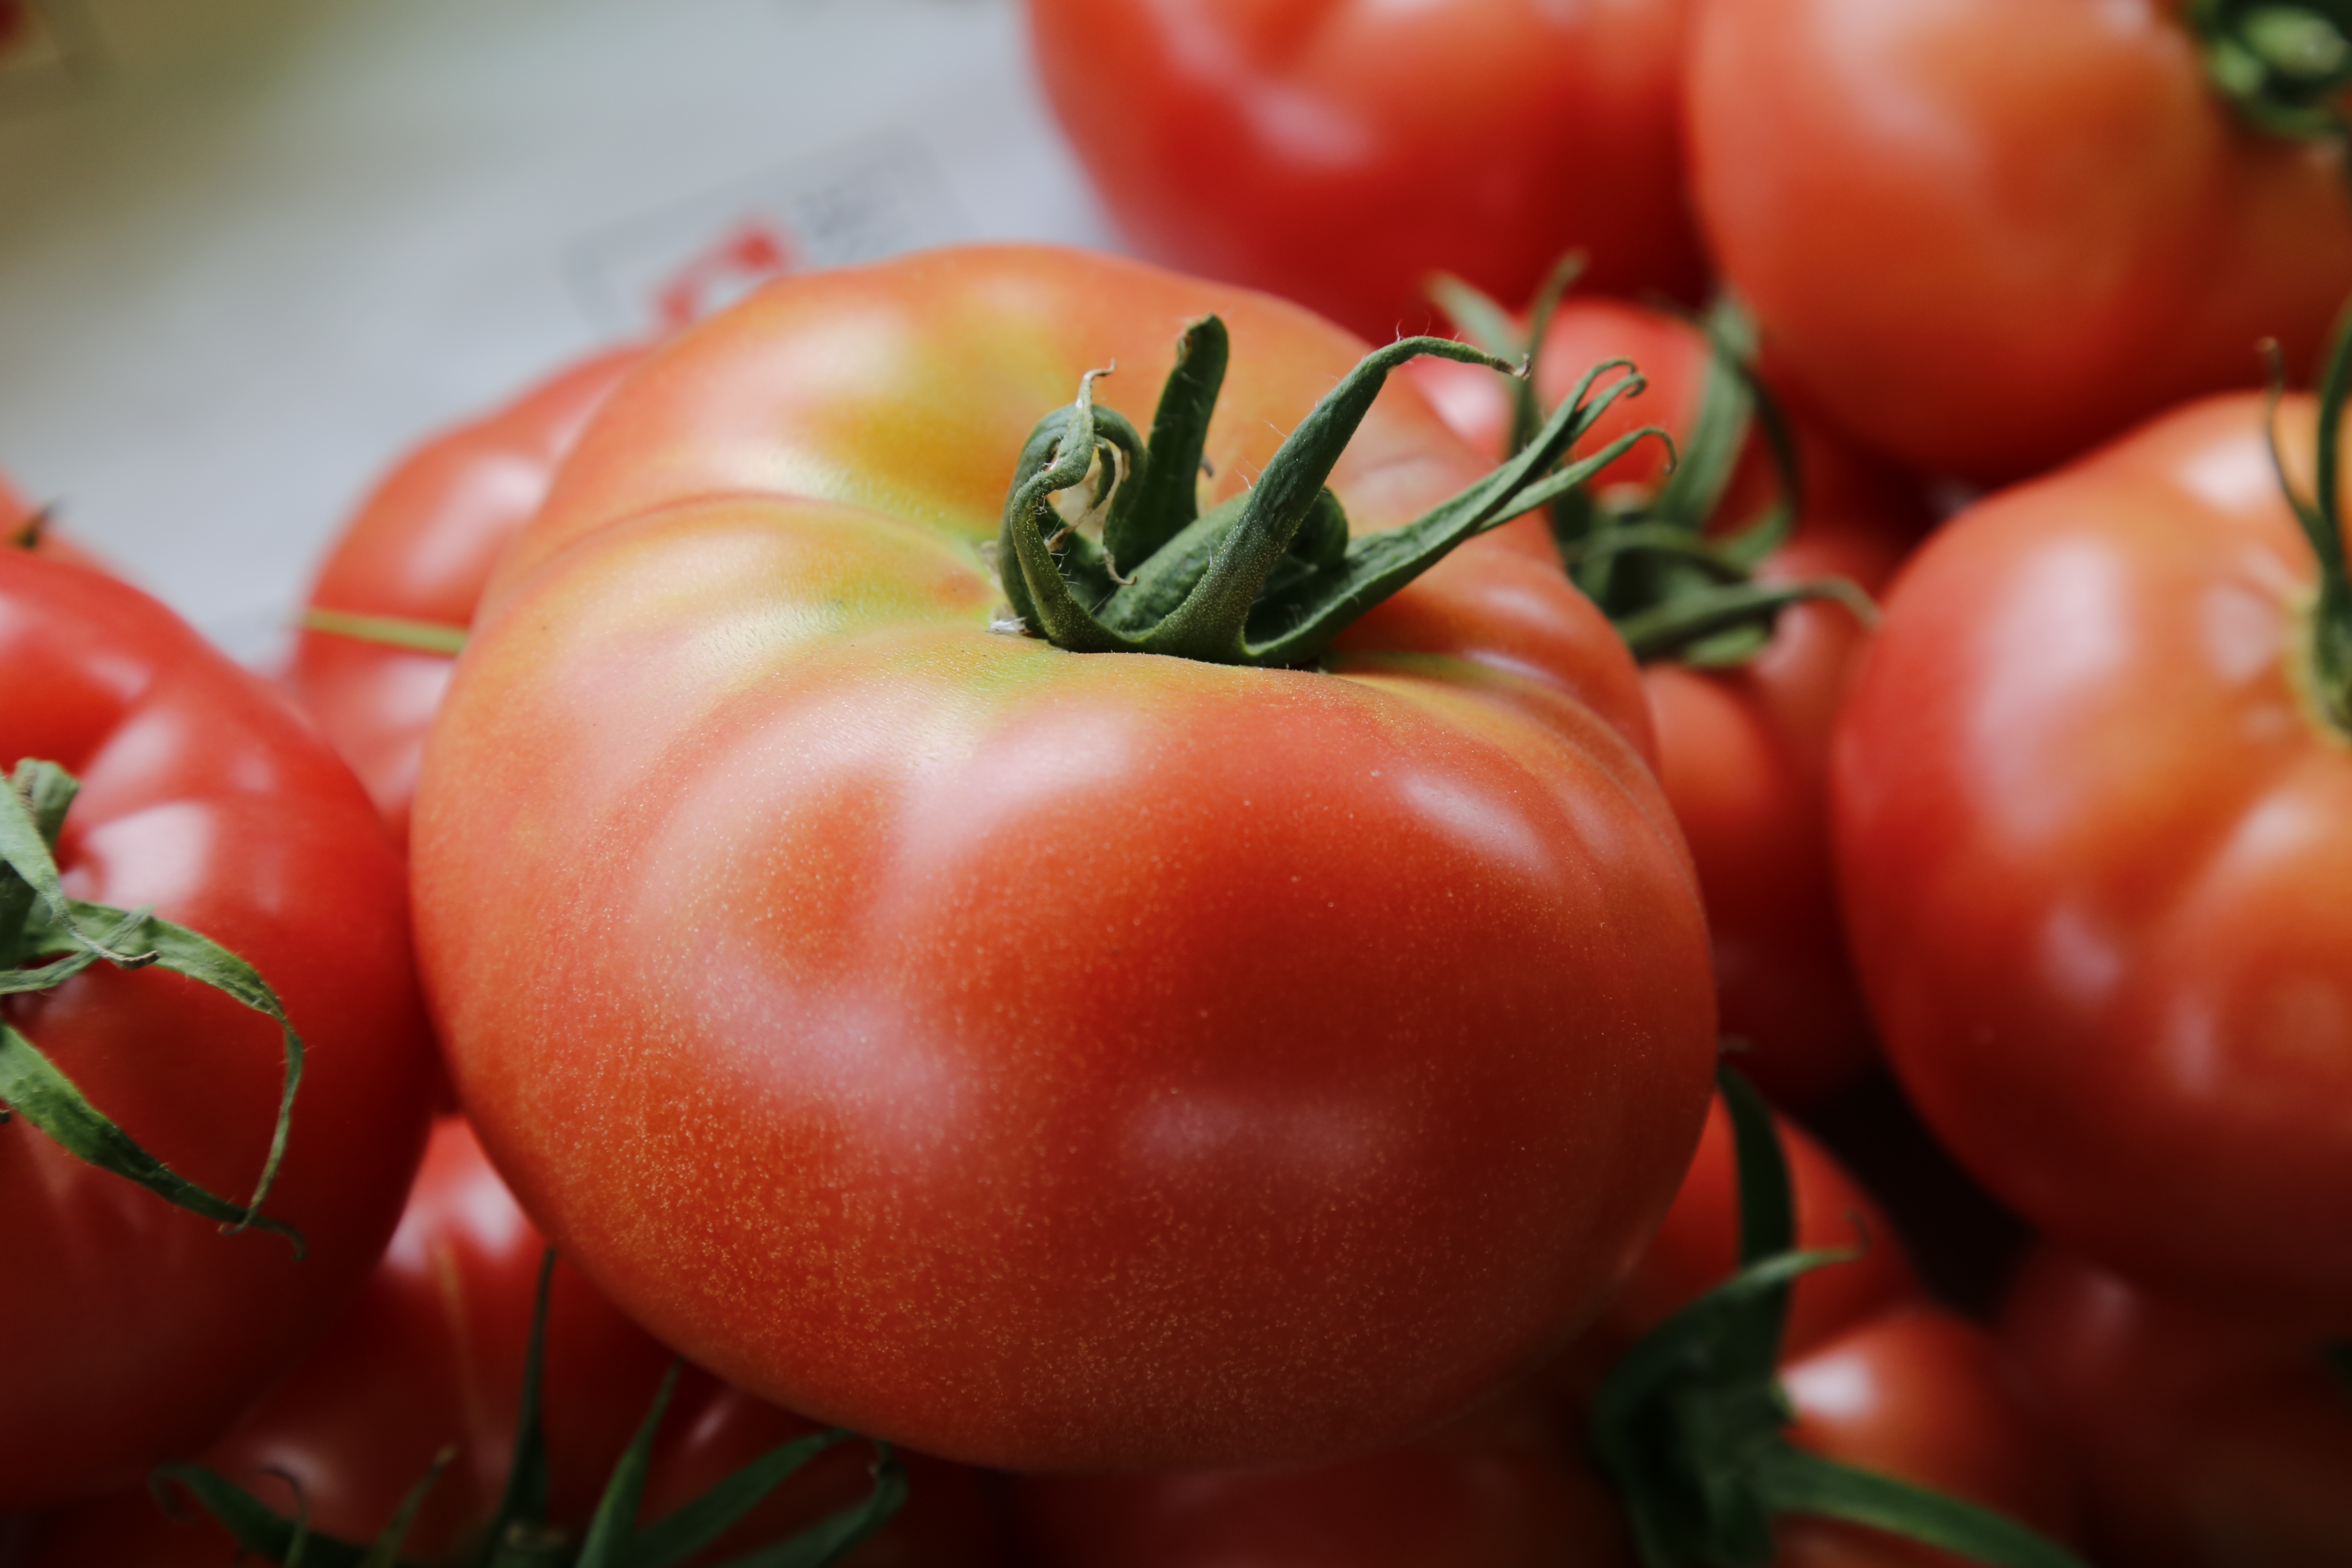
plant, fruit, food, produce, vegetable, tomato, vegetables, tomatoes, flowering plant, land plant, potato and tomato genus